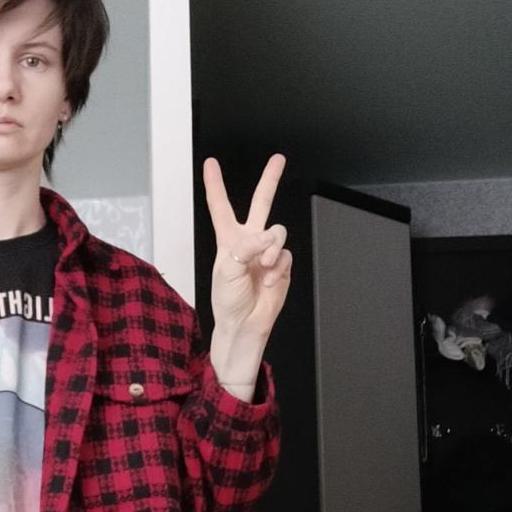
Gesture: peace